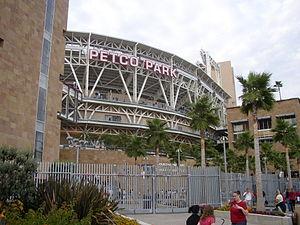
Le Petco Park est un stade de baseball situé dans le quartier de Gaslamp près du San Diego Convention Center dans le centre de San Diego, en Californie.